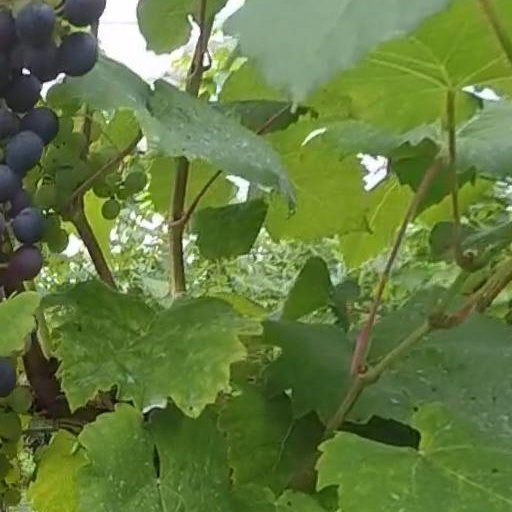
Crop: grape